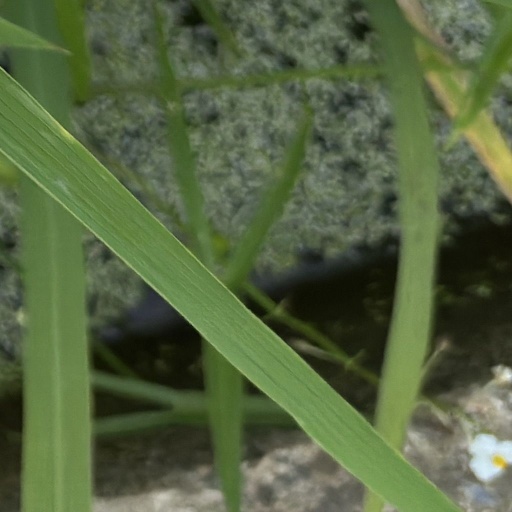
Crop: rice